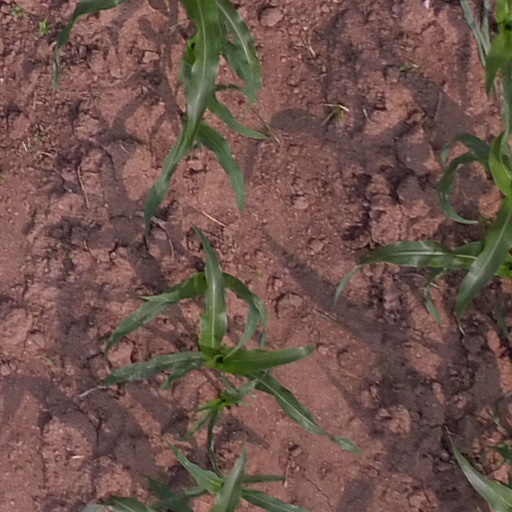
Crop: maize; corn